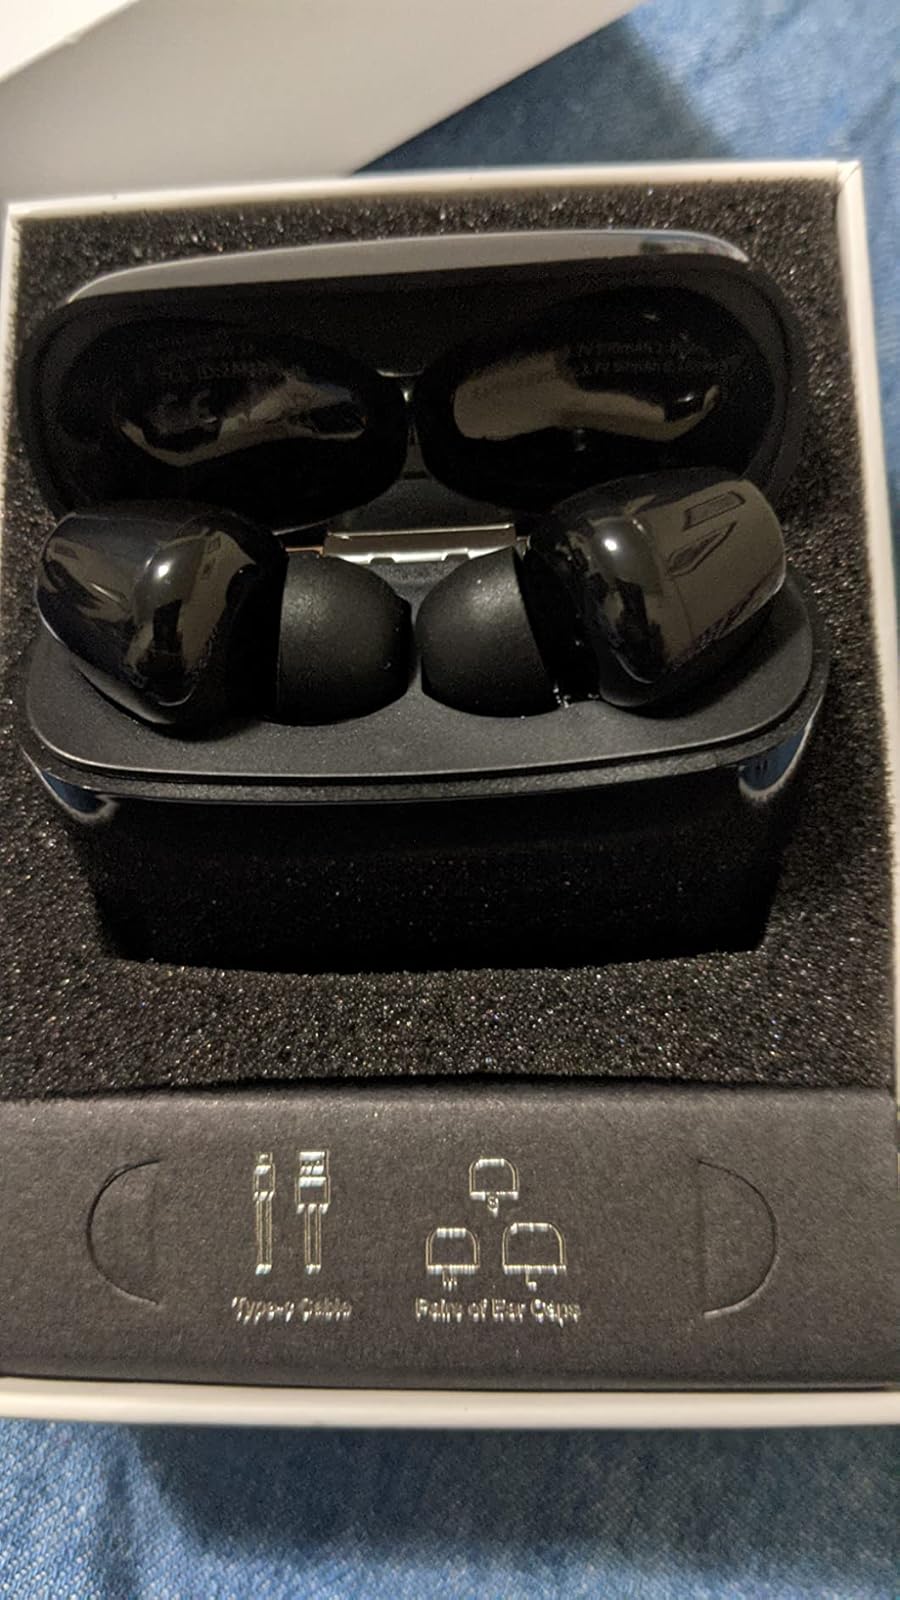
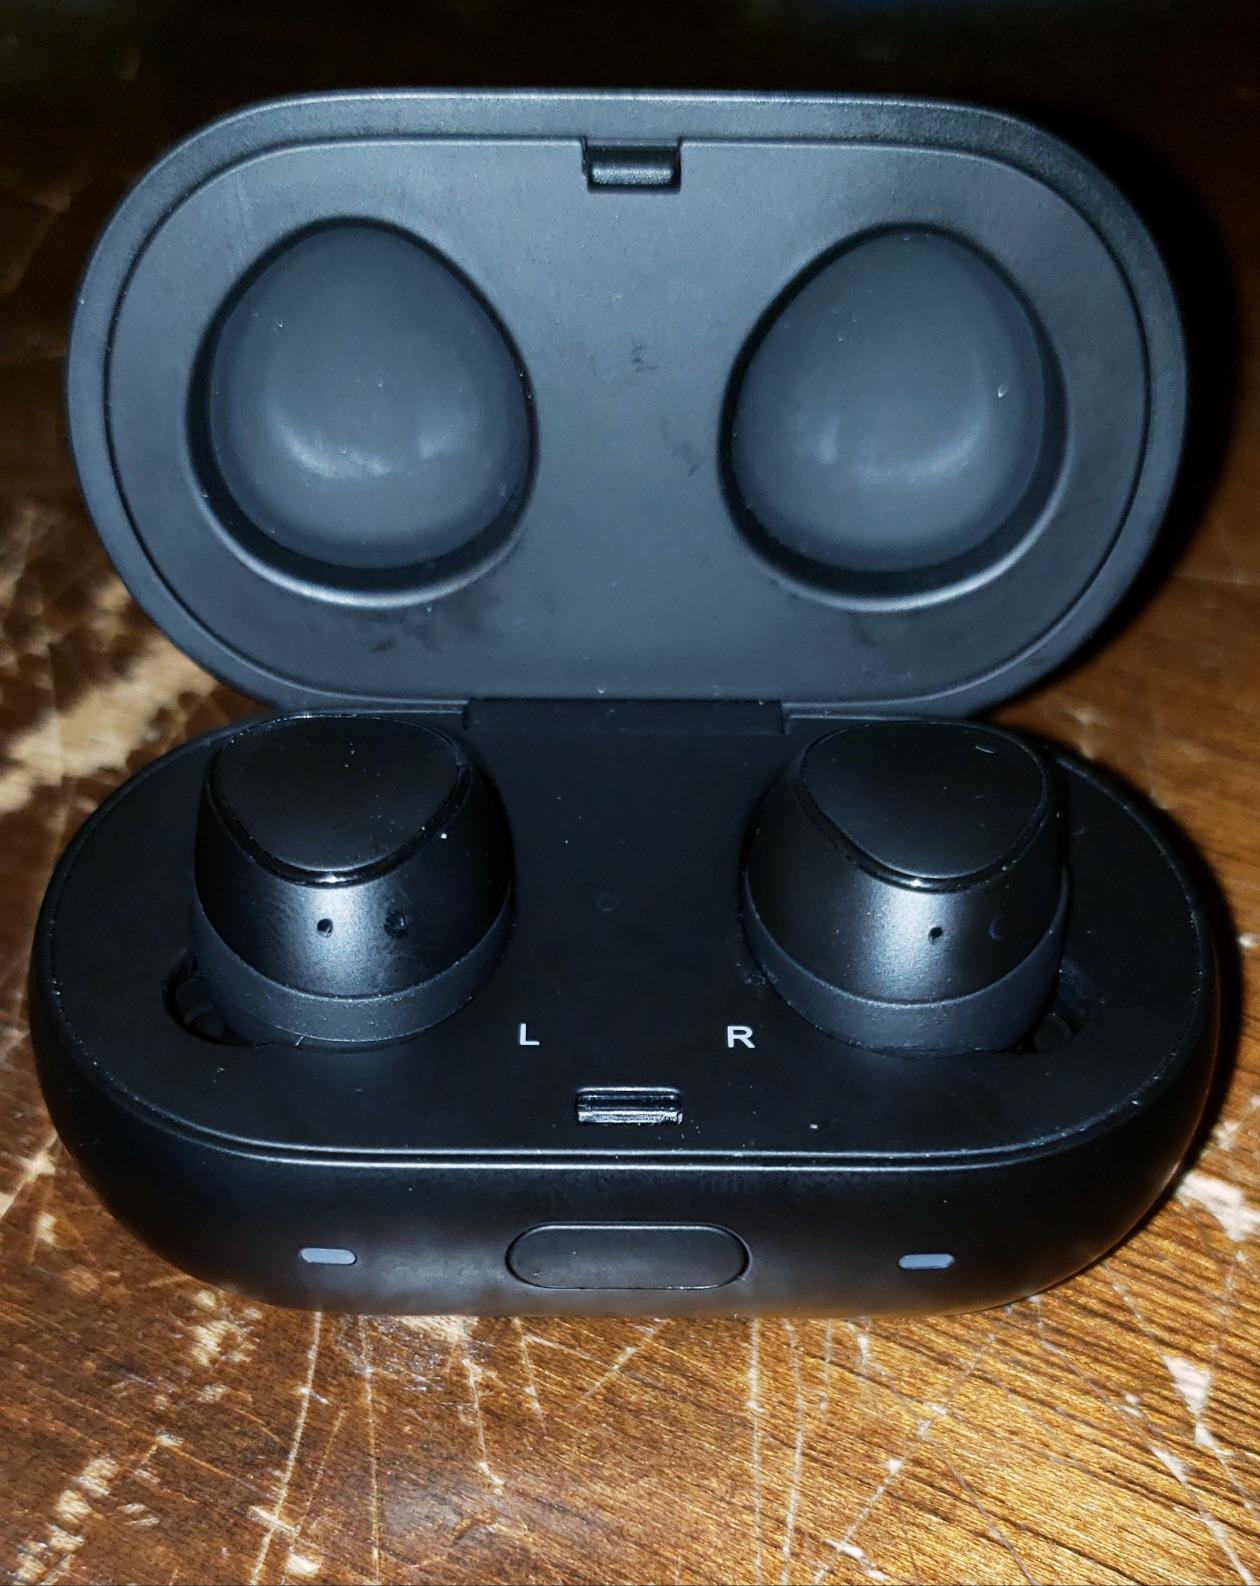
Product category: earbuds
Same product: no